Abubakar Umar Suleiman

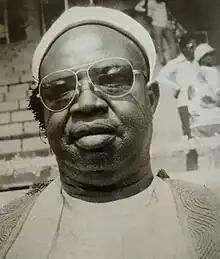

Abubakar Umar Suleiman (born January 1962) was turbaned as the 11th Emir of Bade (Mai Bede) on 12 November 2005. He is head of the traditional state of Bade with headquarters in Gashua, Yobe State, Nigeria.